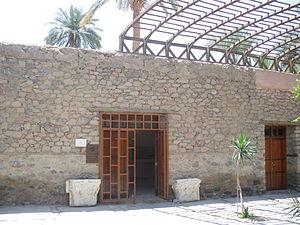
entrée du fr:Musée archéologique d'Aqaba